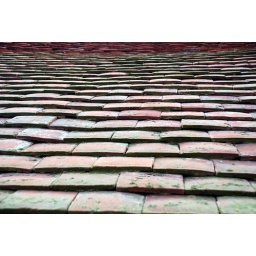
Tile roof of a building housed in the Cowdray Castle complex.